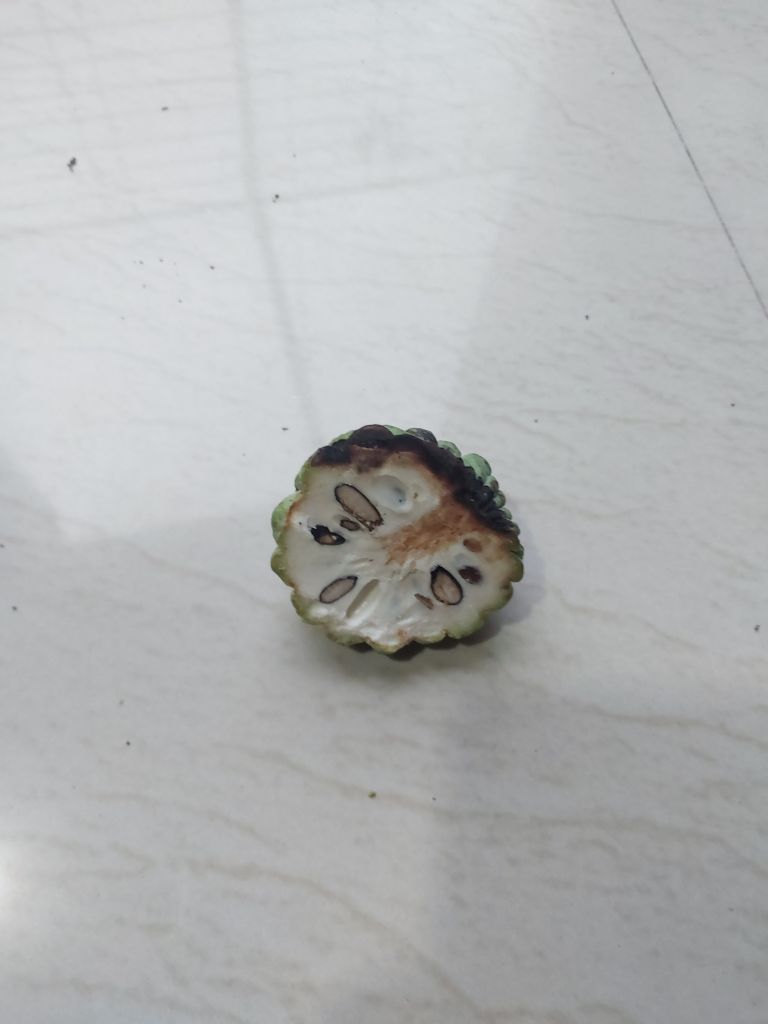
Disease label: Diplodia Rot